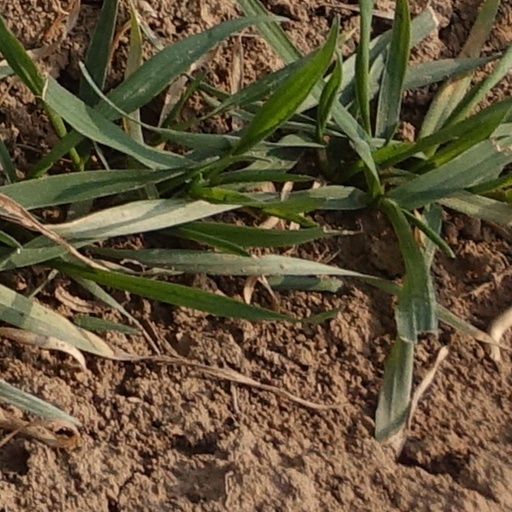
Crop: wheat